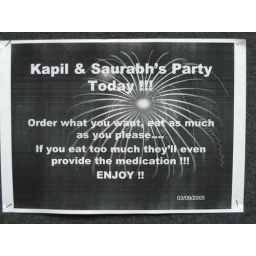
Shalini put up a notice in office announcing the lunch party the birthday boys hosted for the team.